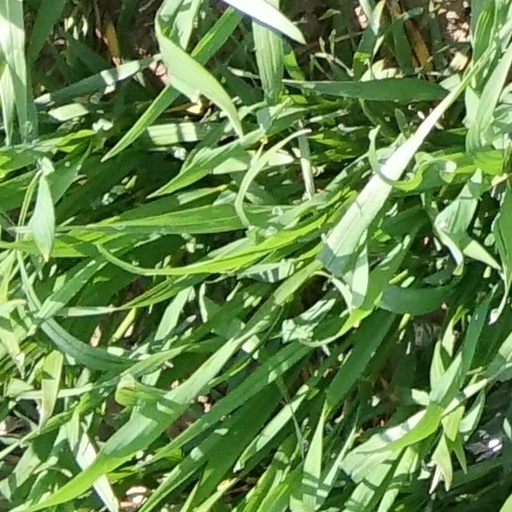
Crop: wheat